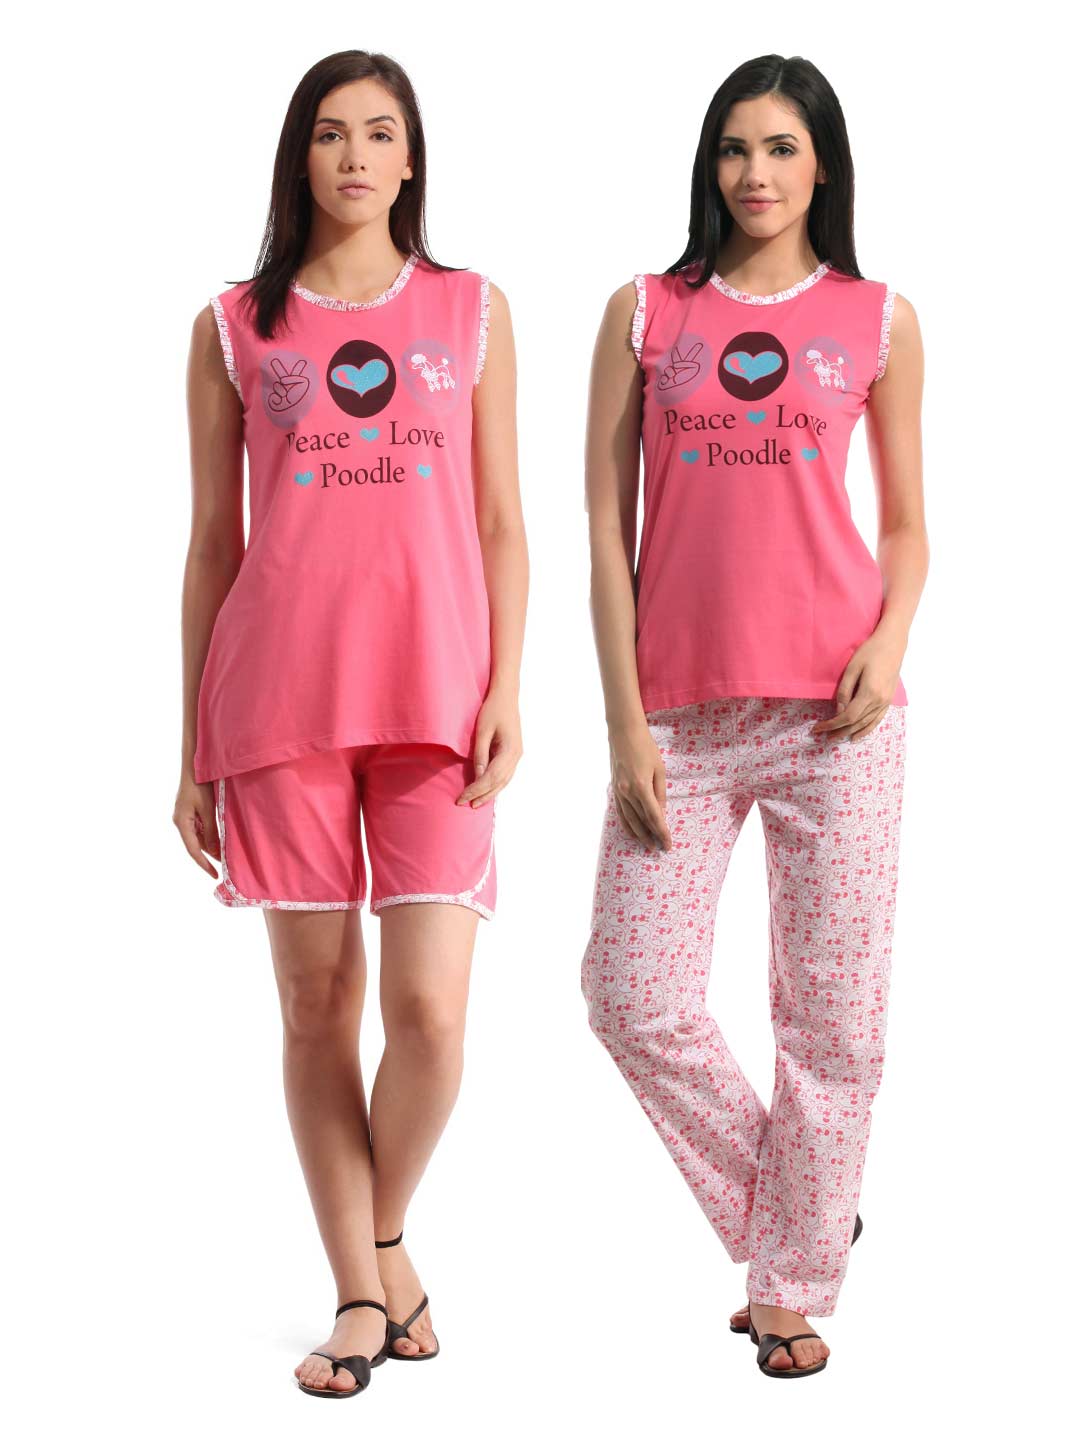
SDL by Sweet Dreams Women Pink Night suits
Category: Apparel / Loungewear and Nightwear / Night suits
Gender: Women
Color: Pink
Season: Summer 2017
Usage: Casual